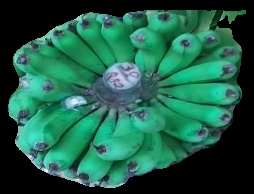
Variety: pachbale
Grade: grade2